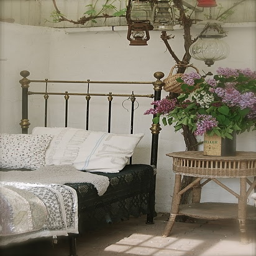
branch with invention in the bedroom